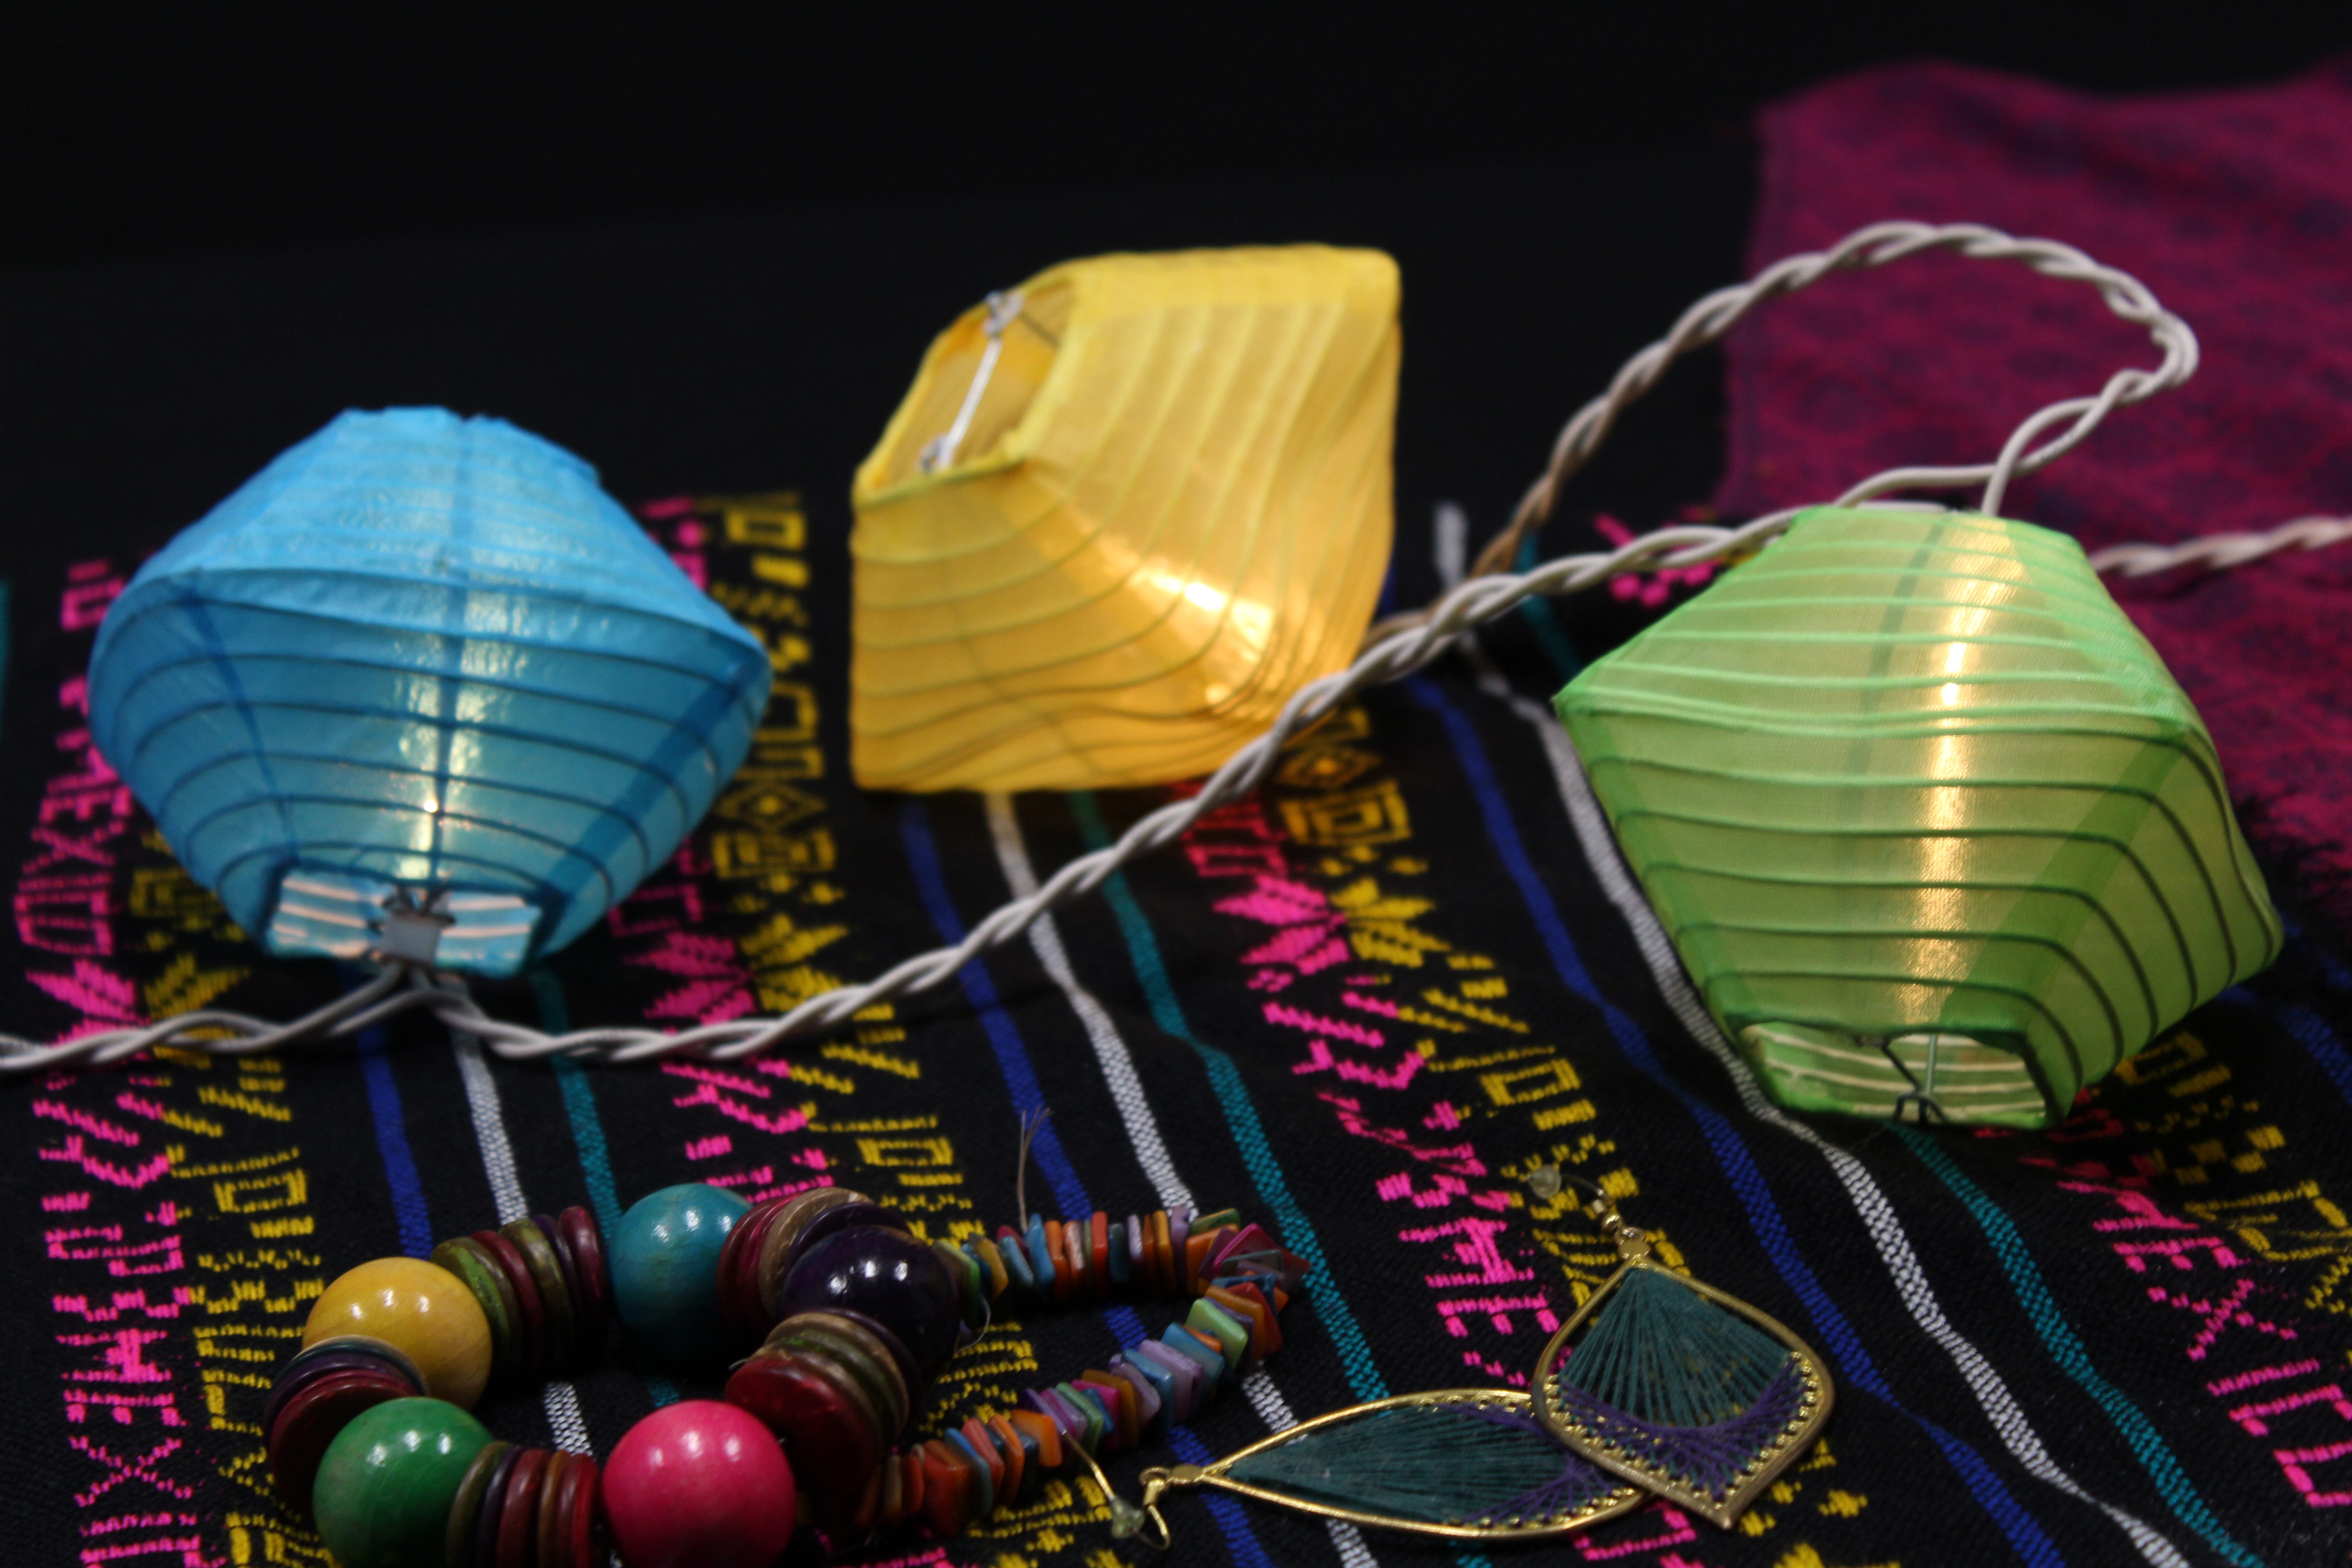
culture, mexican, still life photography